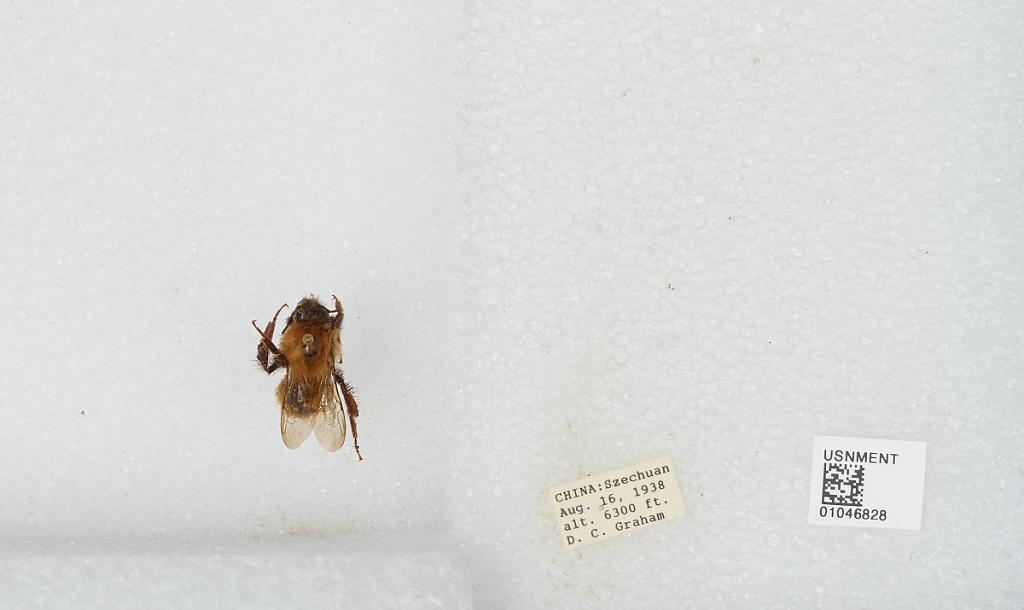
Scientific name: Bombus sp.
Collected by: D. Graham
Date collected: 1938-8-16
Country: China
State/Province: Sichuan